Jacques Plante

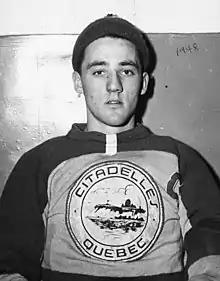
Plante with the Quebec Citadelles in 1948

Joseph Jacques Omer Plante (January 17, 1929 – February 27, 1986) was a Canadian professional ice hockey goaltender. During a career lasting from 1947 to 1975, he was considered to be one of the most important innovators in hockey. He played for the Montreal Canadiens from 1953 to 1963; during his tenure, the team won the Stanley Cup six times, including five consecutive wins. In 2017 Plante was named one of the "100 Greatest NHL Players" in history.